Prince of Wales Hotel

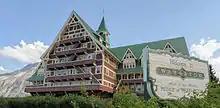
The building was designed in a Rustic architectural style, although it also adopts a number of elements from the Swiss chalet style.

The building was designed in a Rustic architectural style. As a result, the building is primarily made of wood materials for its construction, cladding and detailing. The majority of the lumber was provided by sawmill in Somers, Montana. The Glacier Park Hotel and Many Glacier Hotel were initially used by McMahon as a design template for the new hotel. However, in an effort to place the focus of the room on the nature outside, McMahon designed a lobby for the Prince of Wales completely different from its templates. The lobby for the Prince of Wales Hotel is perpendicular to the length of the building, and incorporates two-storey windows facing Upper Lake Waterton. Other rustic elements within the hotel, including natural wood detailing, and a timber-framed lobby, with open spaces ascending to the building's roof. Wood pillars at the hotel are made of Douglas fir. The building's rotunda features hand-carved posts and beams, topped by queen posts.